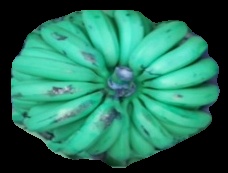
Variety: pachbale
Grade: grade2